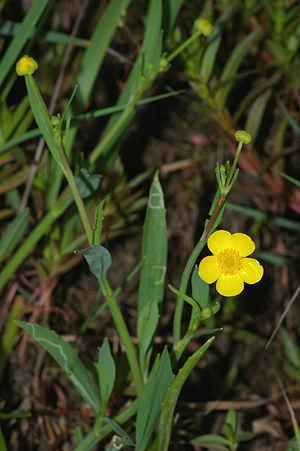
Cette liste de Tracheophyta de Bosnie-Herzégovine, ainsi que d’espèces introduites est un aperçu incomplet d’espèces de mousses, de fougères, de gymnospermes et d’angiospermes citées dans la littérature disponible en langues bosniaque, croate, serbe et serbo-croate. Cet aperçu n’inclue pas des espèces cultivées ni celles occasionnellement introduites.